Maksim Borisko

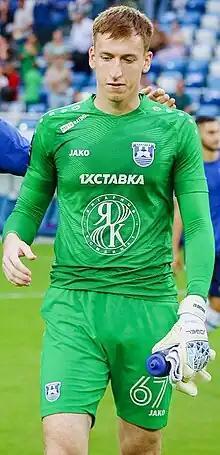
Borisko with Baltika Kaliningrad in 2022

Maksim Romanovich Borisko (born 15 February 2000) is a Russian professional footballer who plays as a goalkeeper for Baltika Kaliningrad.